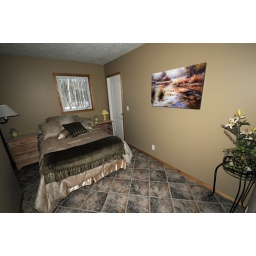
Spare bedroom on main floor with walk in closet.